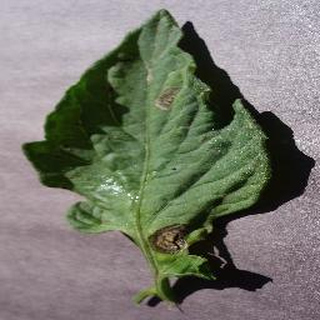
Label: tomato_early_blight